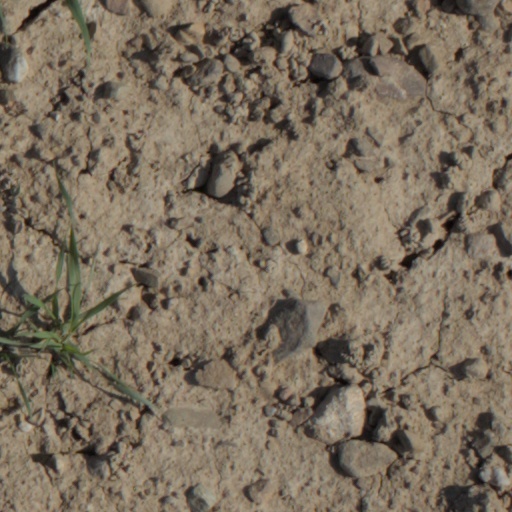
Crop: wheat